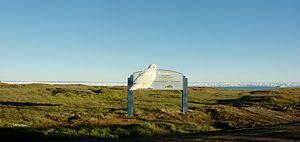
Les Néoesquimaux, ou Néoeskimos et Néo-Eskimos, sont des peuples ayant vécu entre 800 et 1600 en région Arctique. Ils sont très probablement les ancêtres des Inuits.